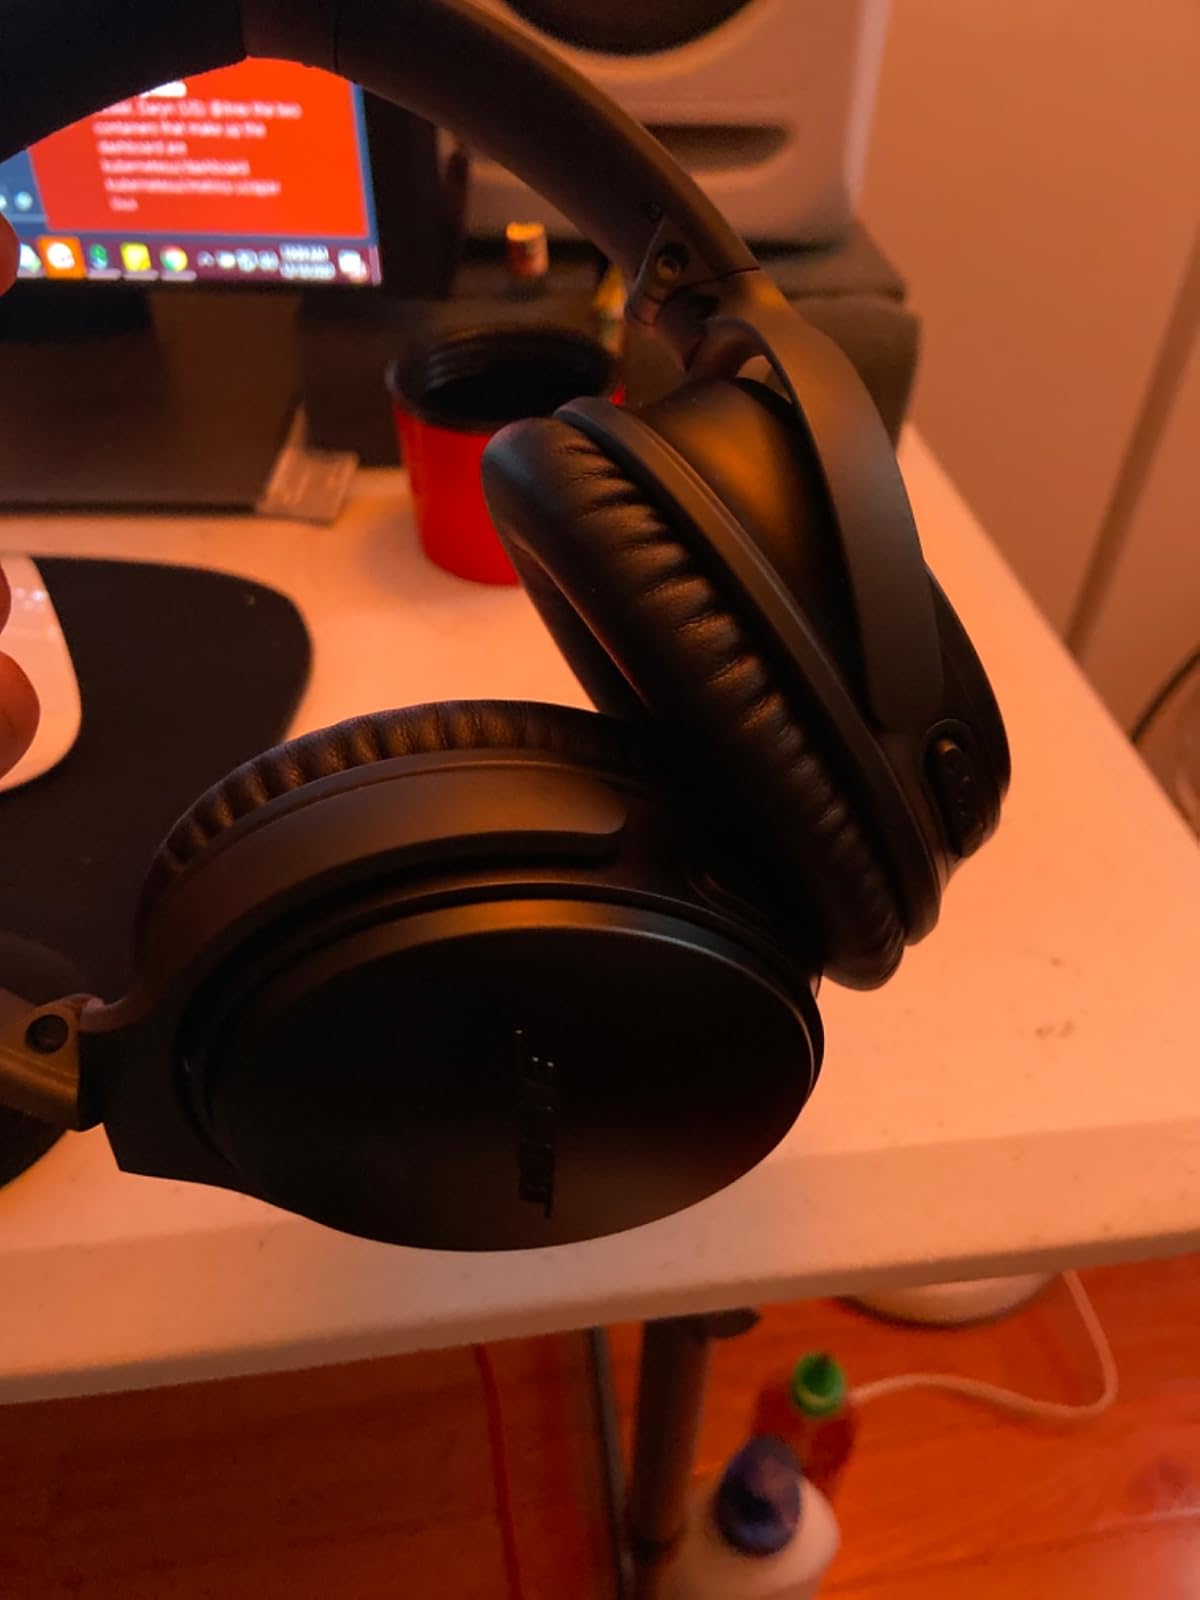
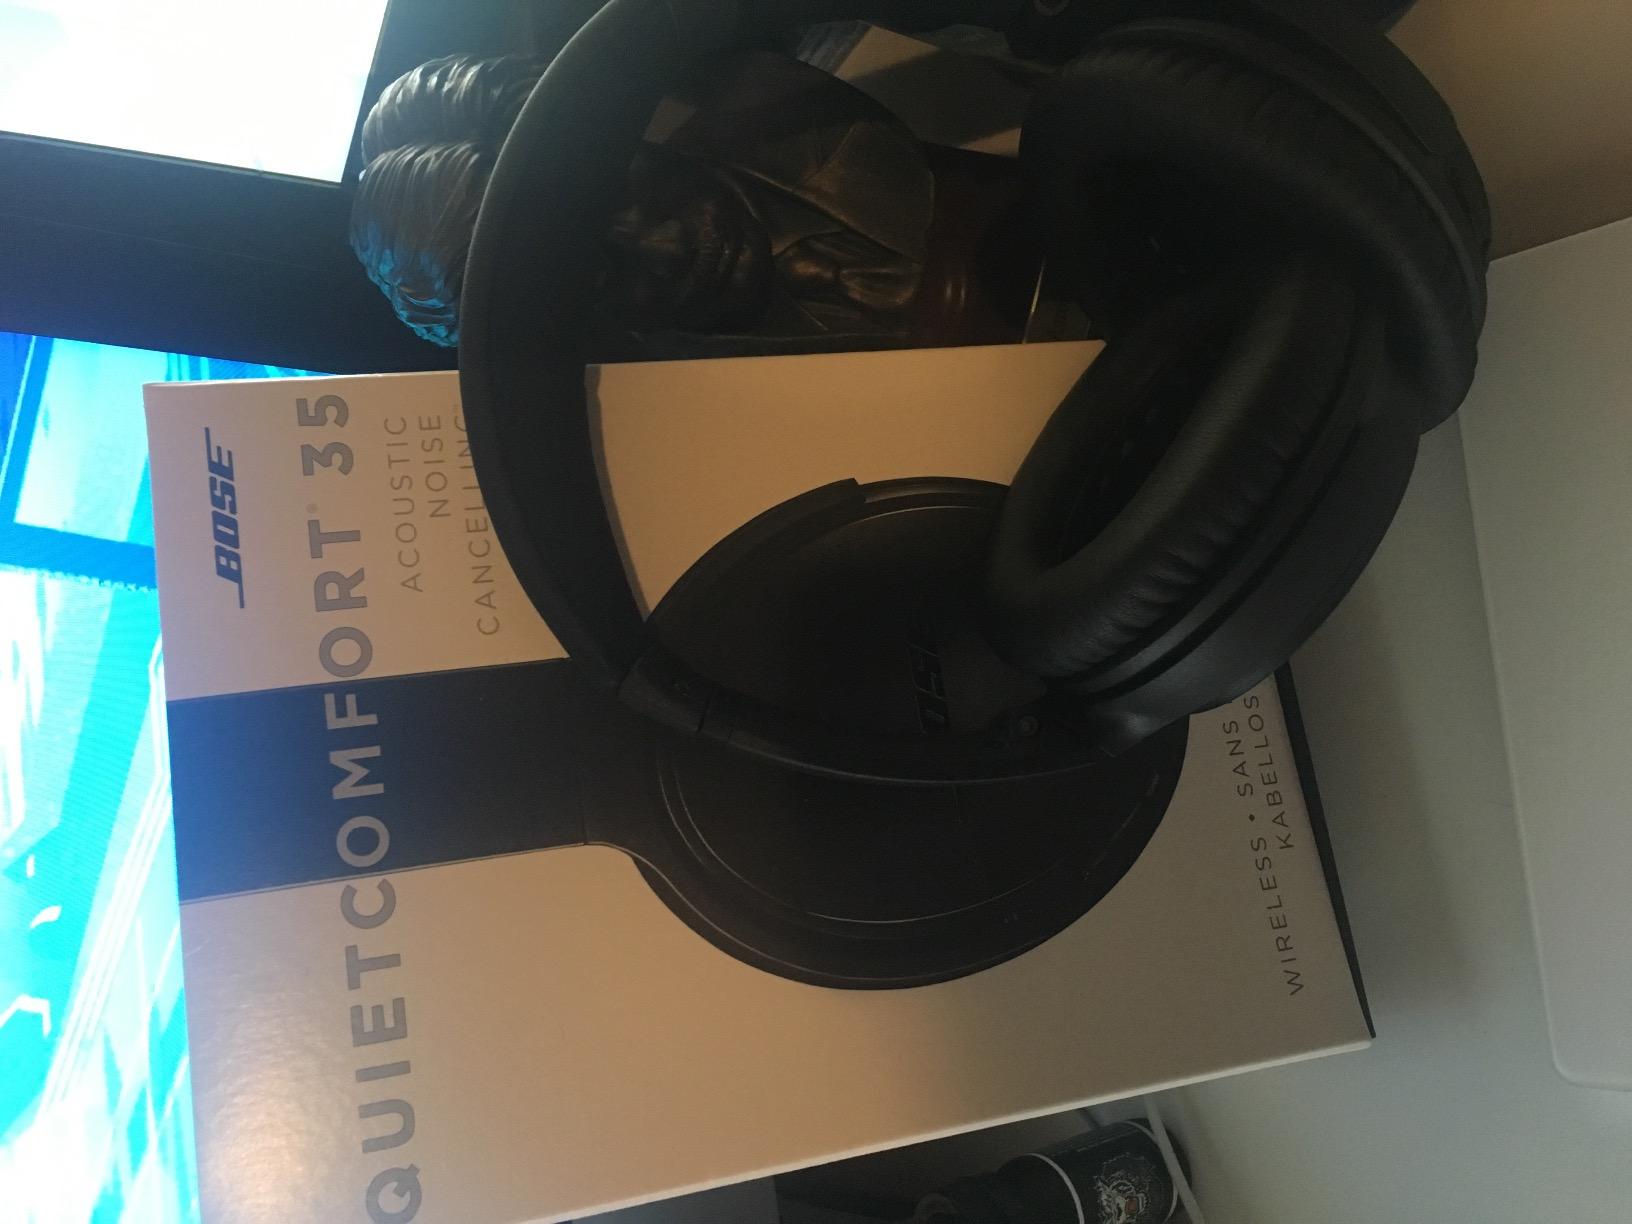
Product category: headphones
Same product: yes